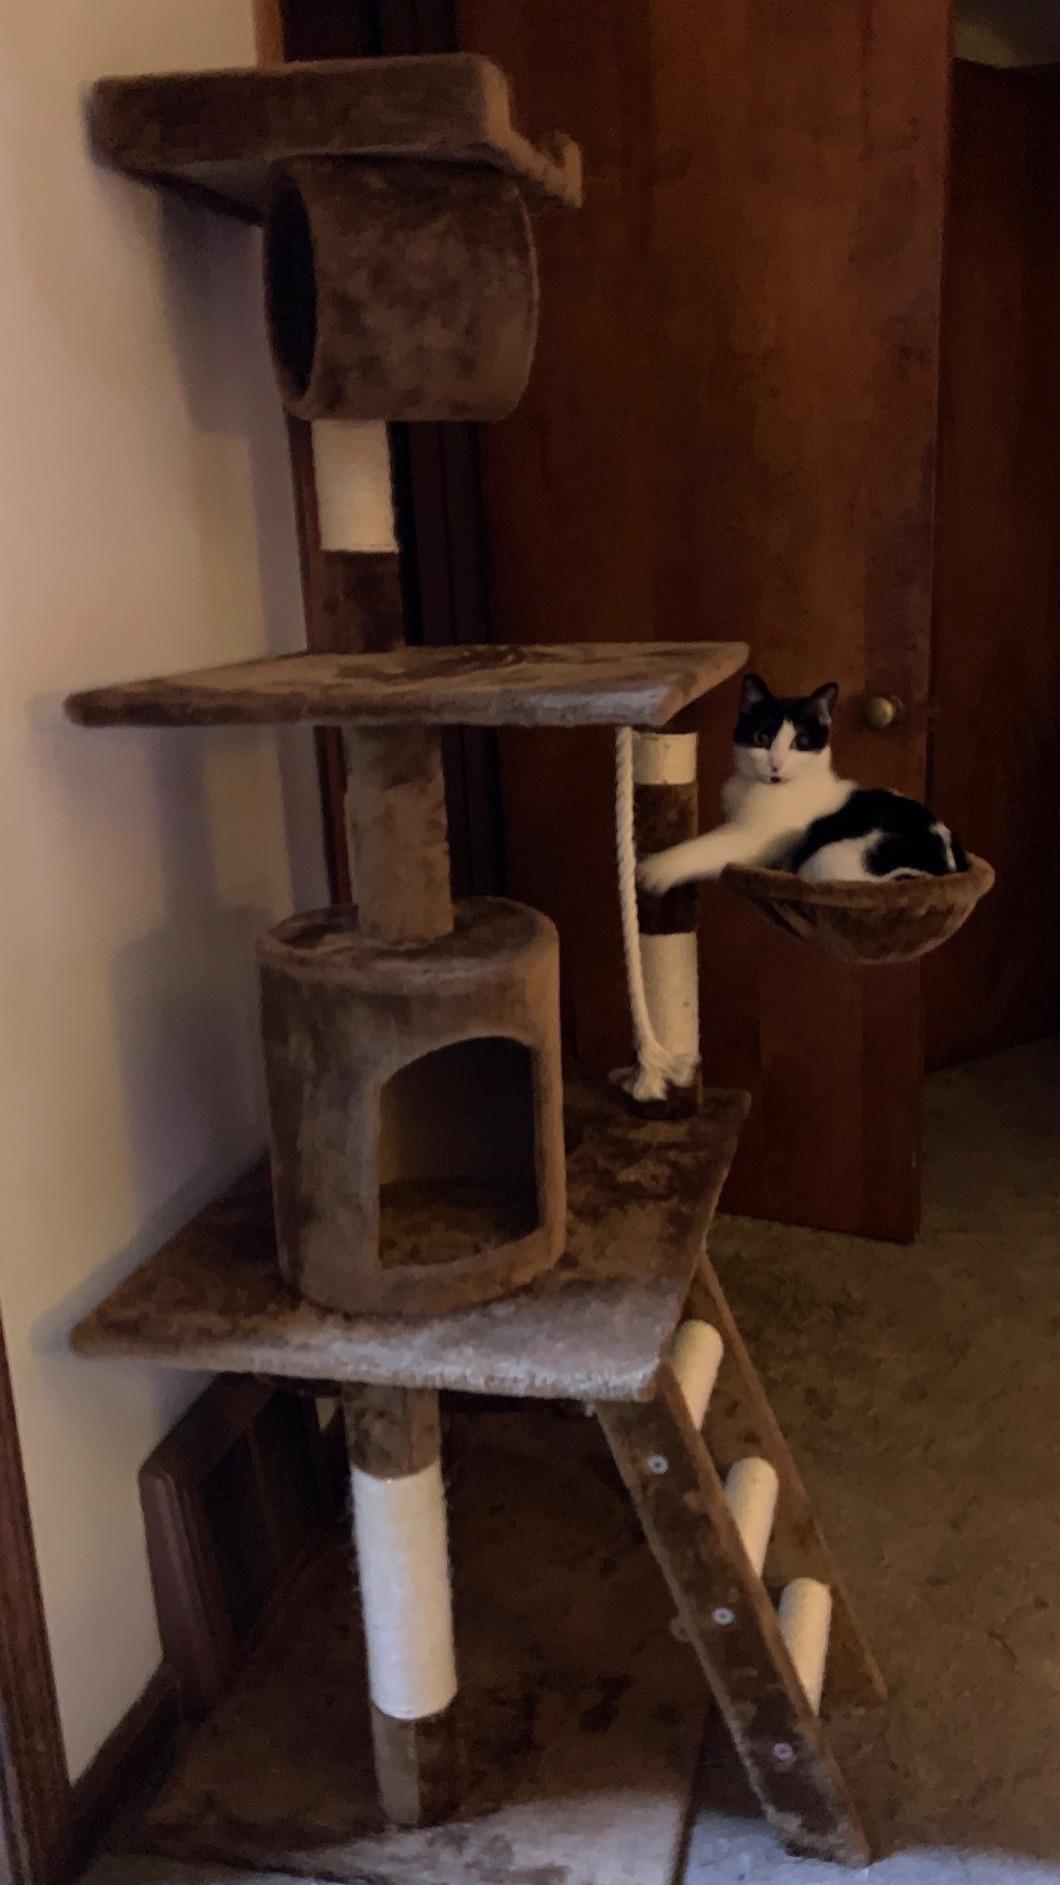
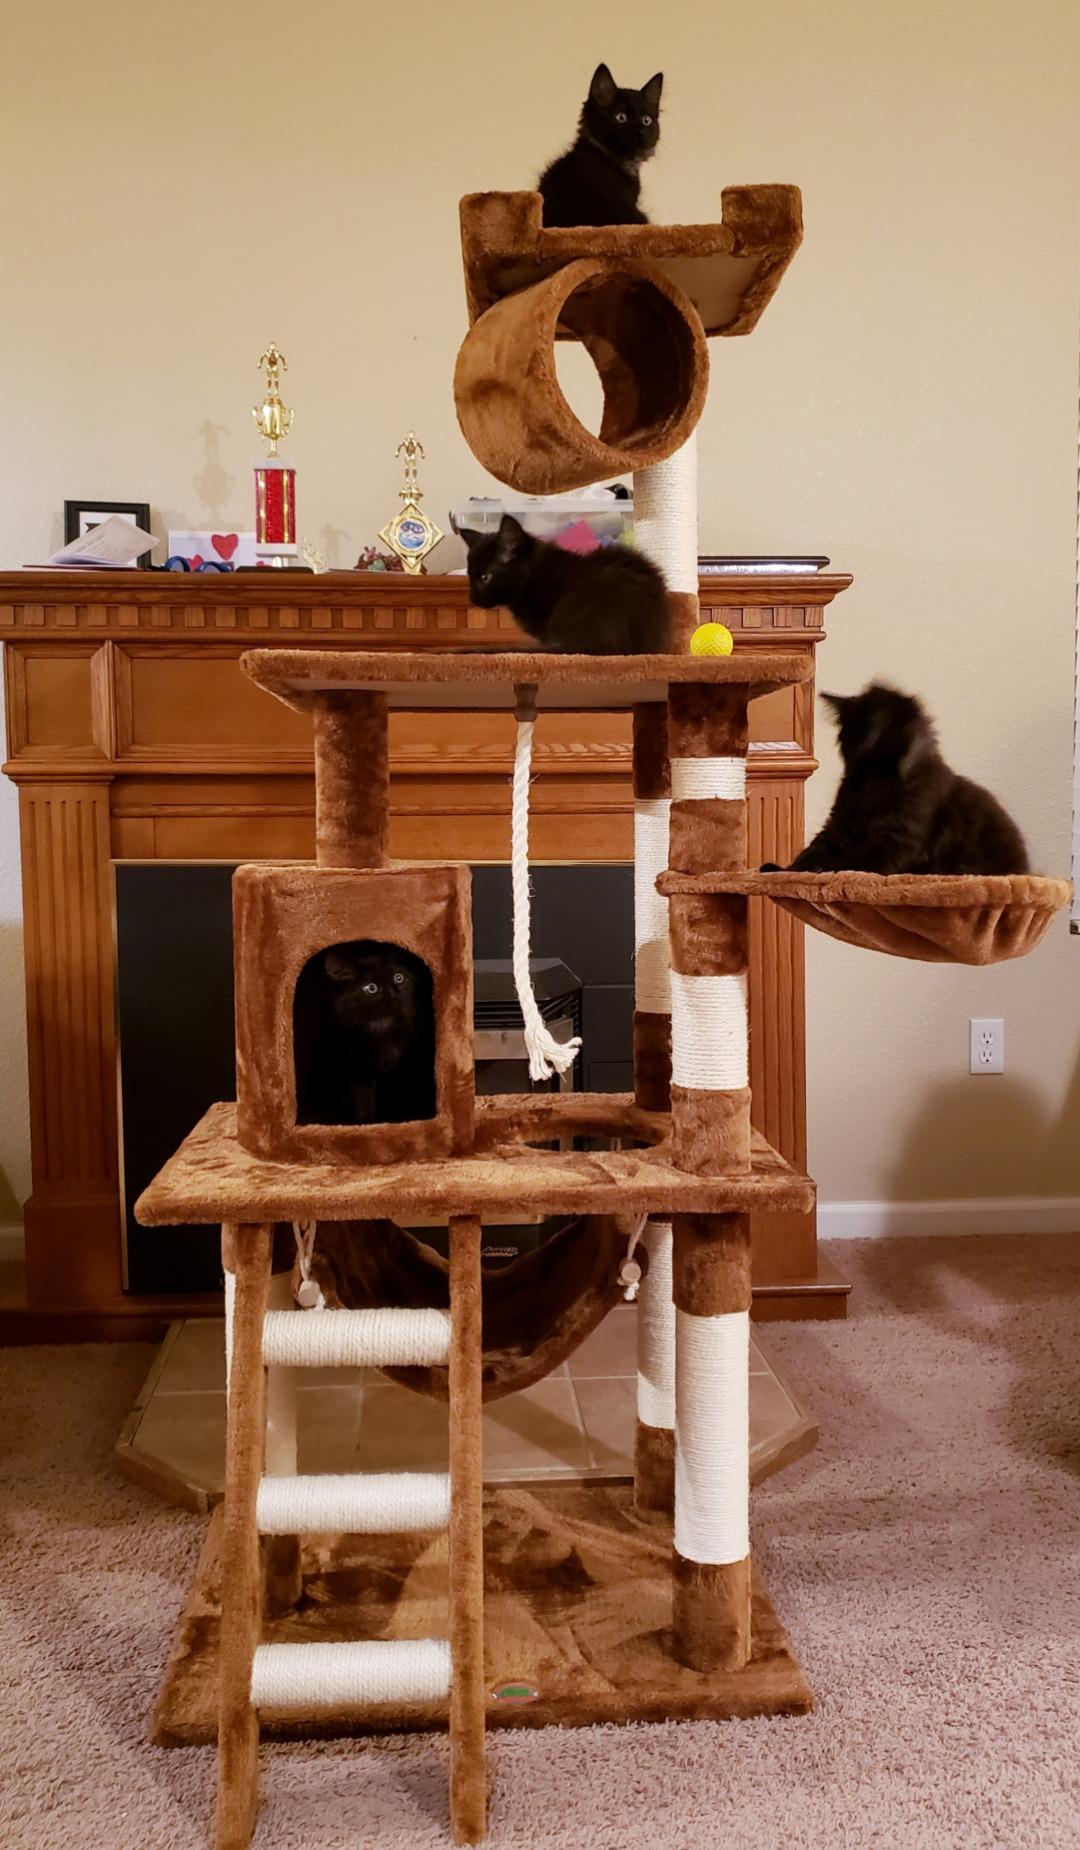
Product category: items_cat tree
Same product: yes